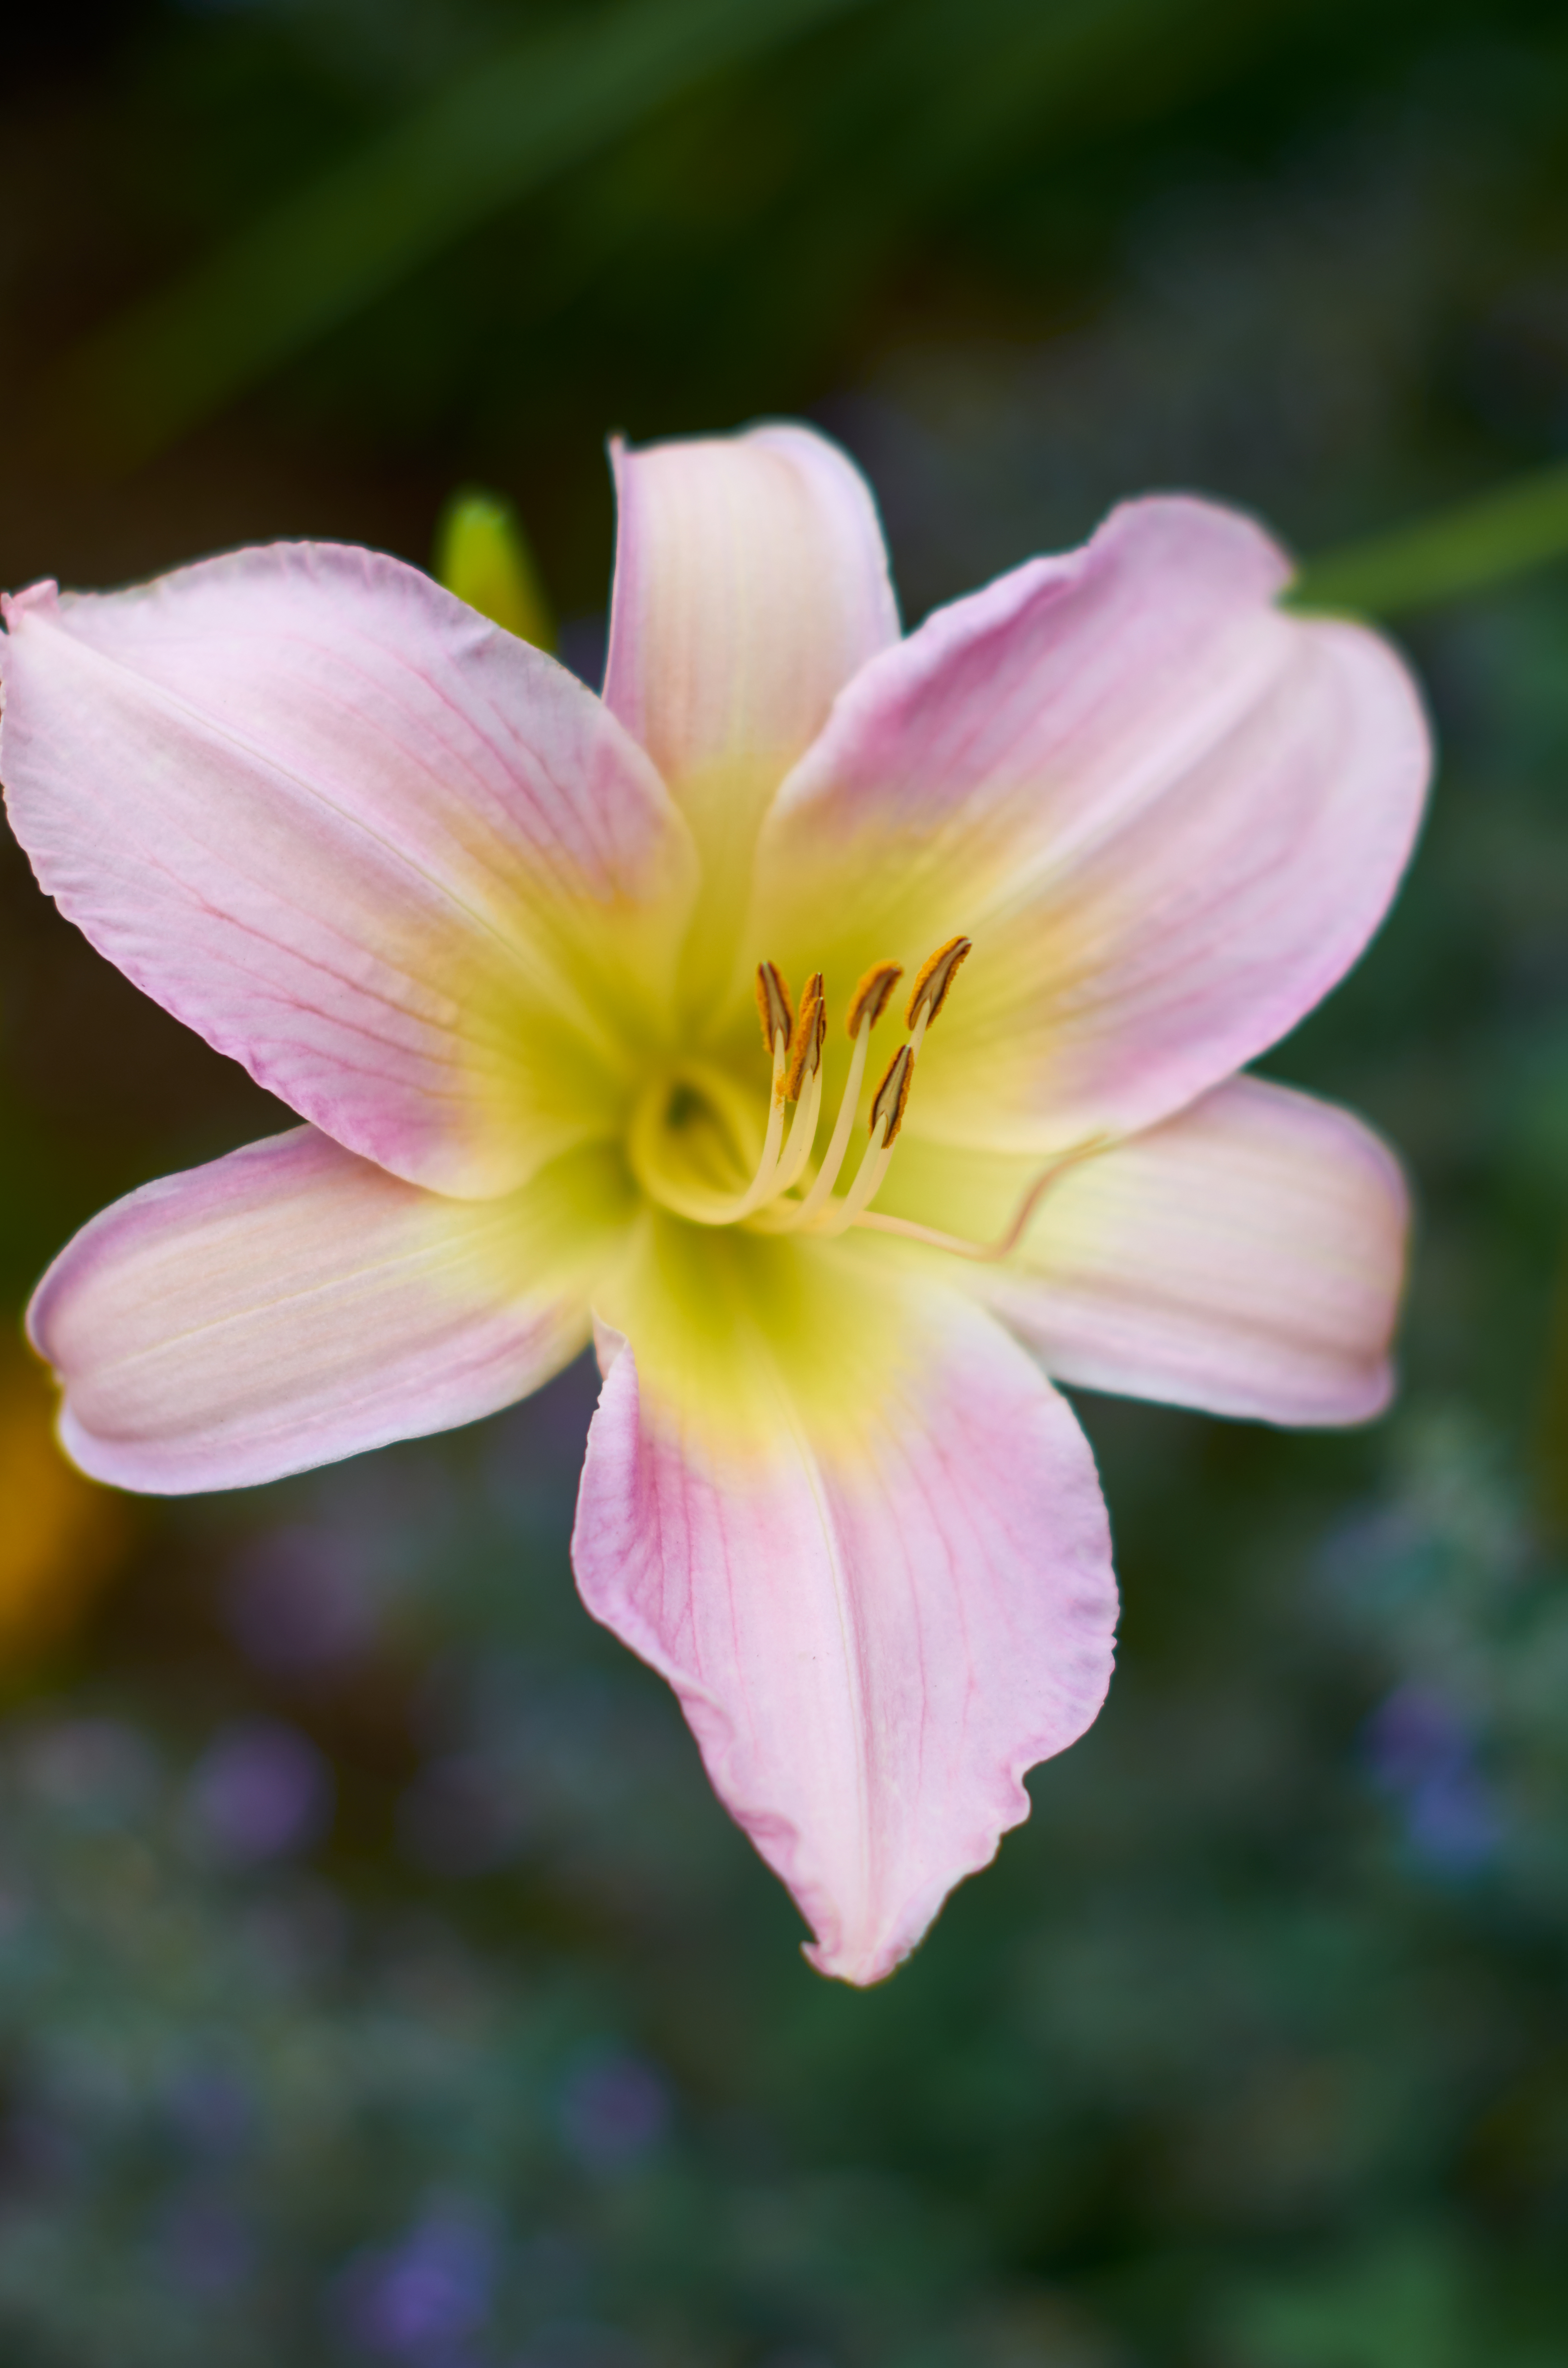
flower, flowering plant, petal, pink, plant, yellow, botany, lily, spring, daylily, lily family, photography, amaryllis belladonna, wildflower, plant stem, herbaceous plant, amaryllis family, perennial plant, wood sorrel family